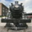
Label: train